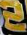
Number: 2